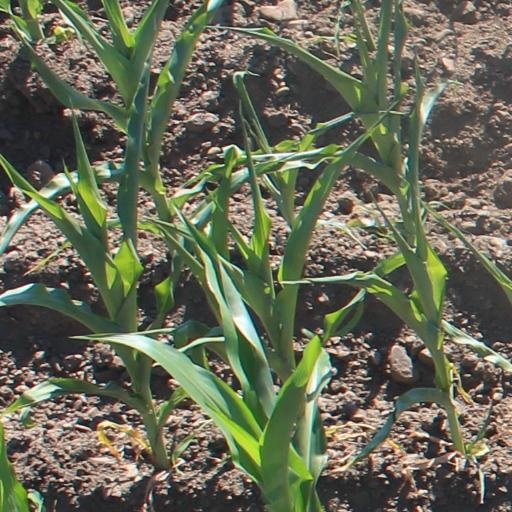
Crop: maize; corn